Armenian Christian tradition in the 20th century

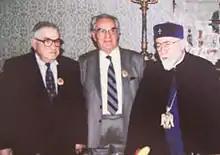
Varazdat Harutyunyan after getting St. Gregory the Illuminator Medal from Karekin I, Catholicos of All Armenians (from left: Varazdat Harutyunyan, architect Baghdasar Arzoumanian and Karekin I).

The systematic exploration of Armenian ecclesiastical and monastic architecture began in the early twentieth century. Khatchig Dadean initiated excavations at the ruined Cathedral of the Vigilant Powers near Etchmiadzin, followed by Toros Toramanian's extensive documentation and classification of Armenian architectural monuments.